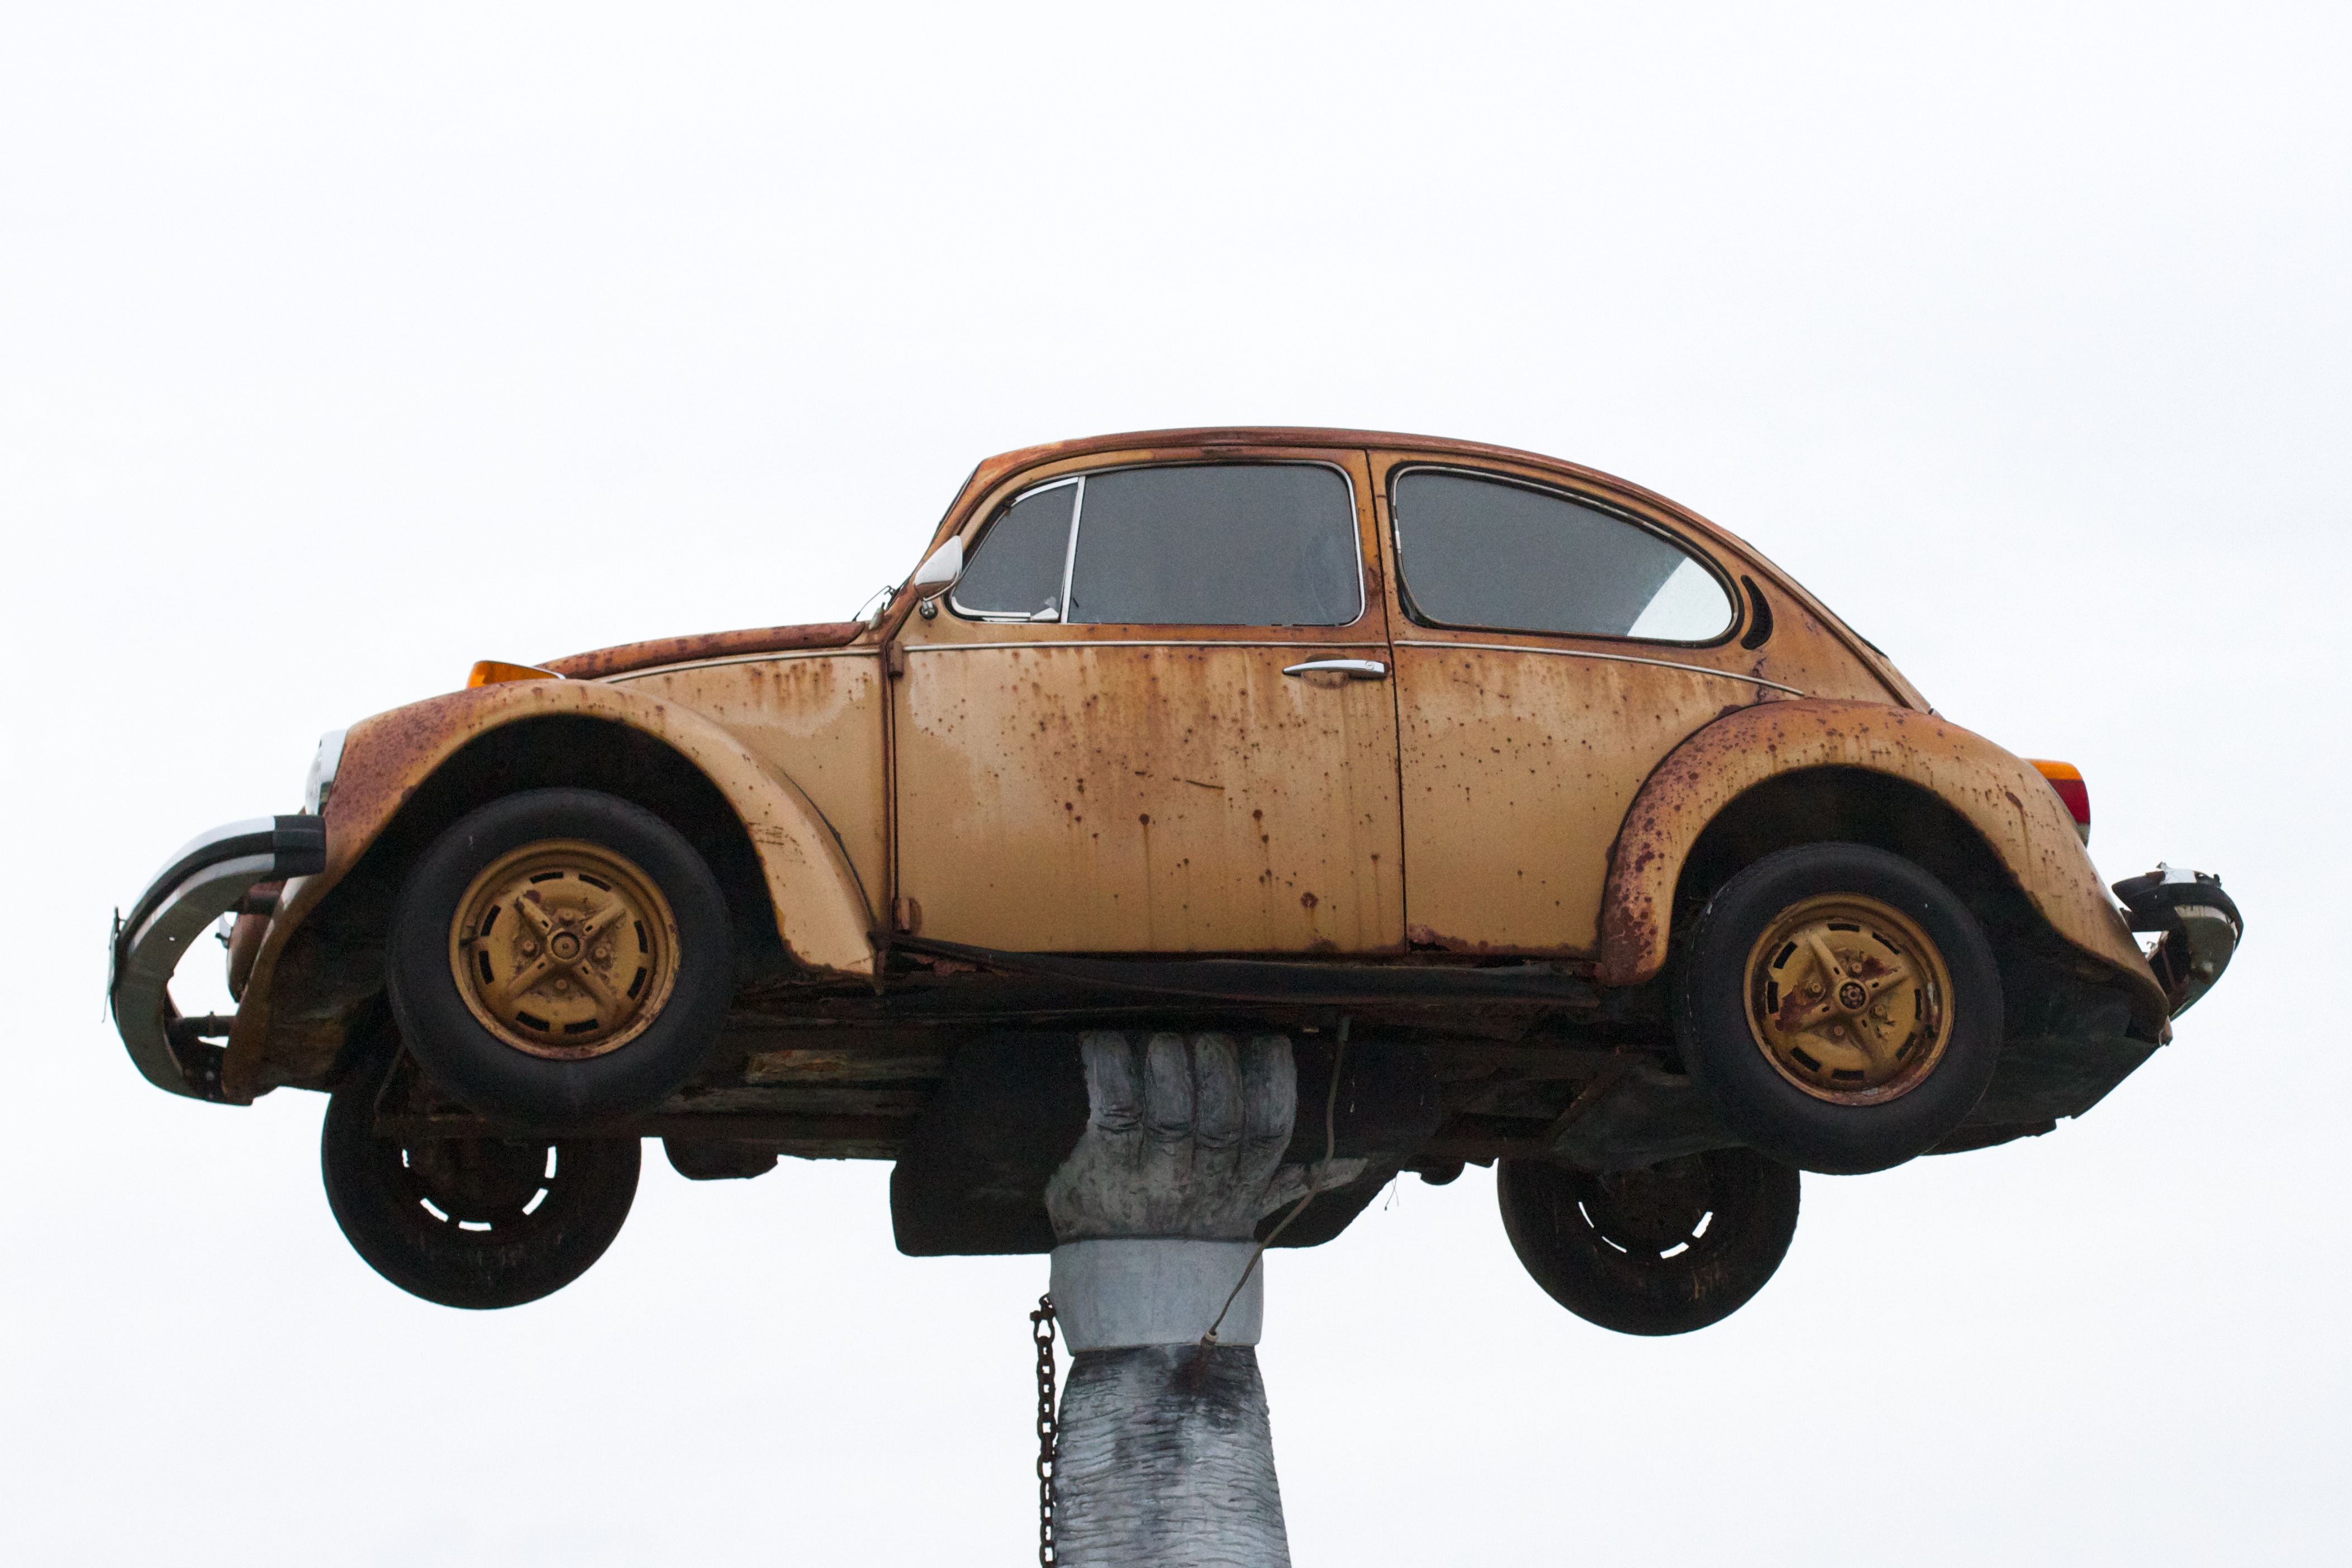
car, wheel, vehicle, vintage car, model car, off road vehicle, land vehicle, volkswagen beetle, automobile make, automotive design, subcompact car